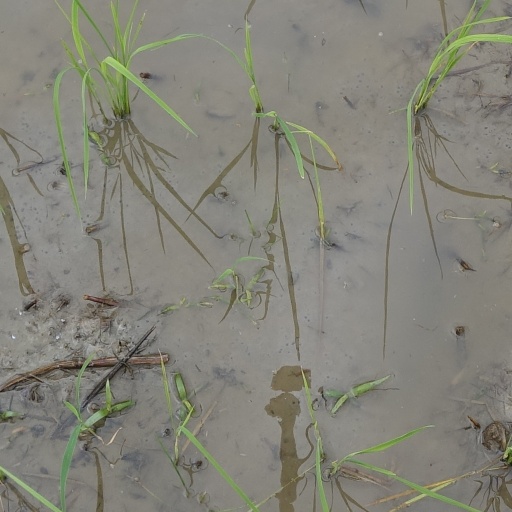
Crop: rice